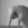
ASL letter: Q